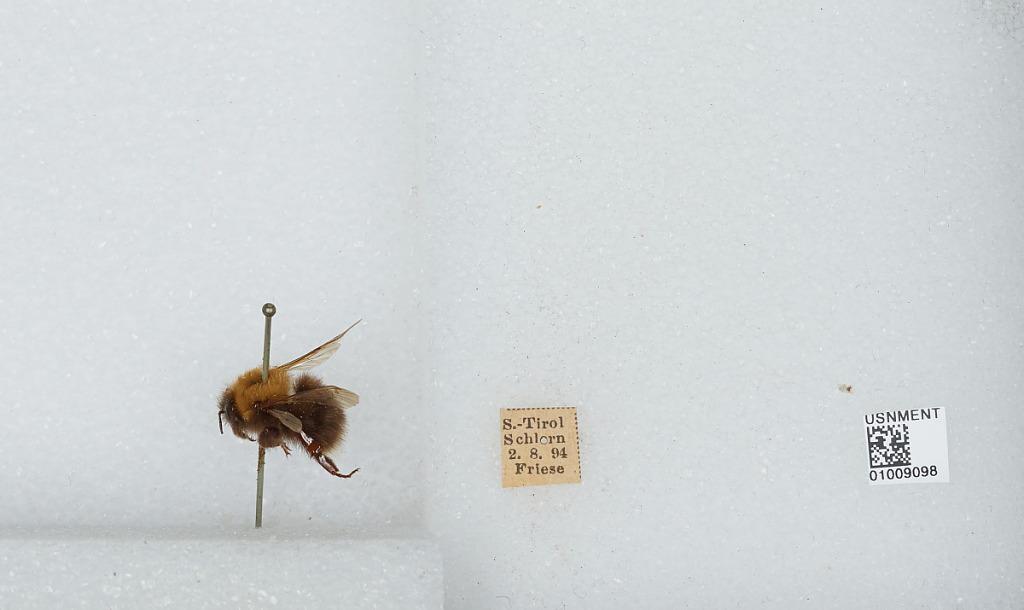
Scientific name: Bombus (Pyrobombus) hypnorum hypnorum (Linnaeus)
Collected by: Friese
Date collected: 1894-2-8
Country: Italy
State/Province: South Tyrol
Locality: Schlern